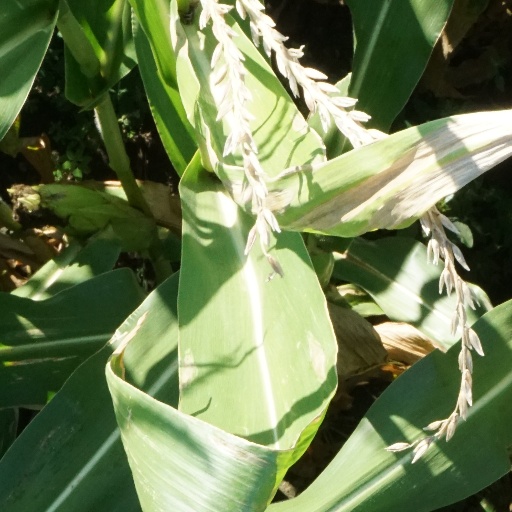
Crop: maize; corn